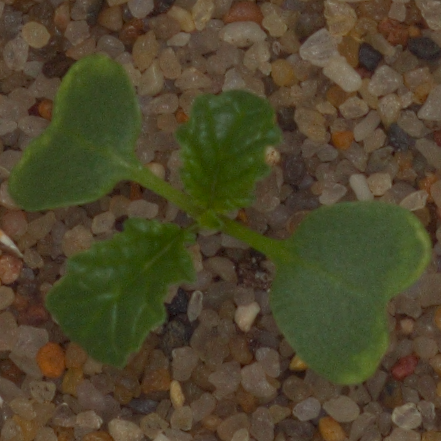
Label: charlock